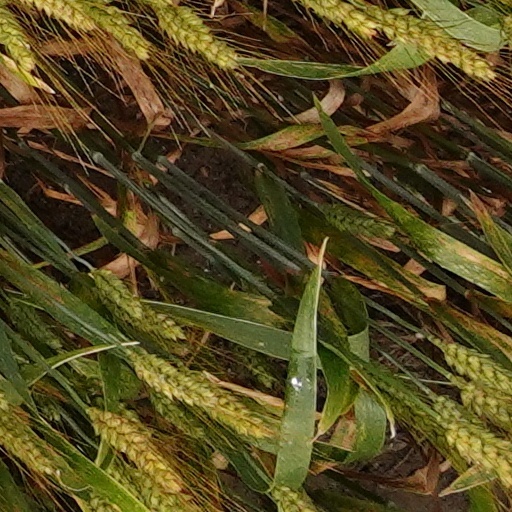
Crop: wheat